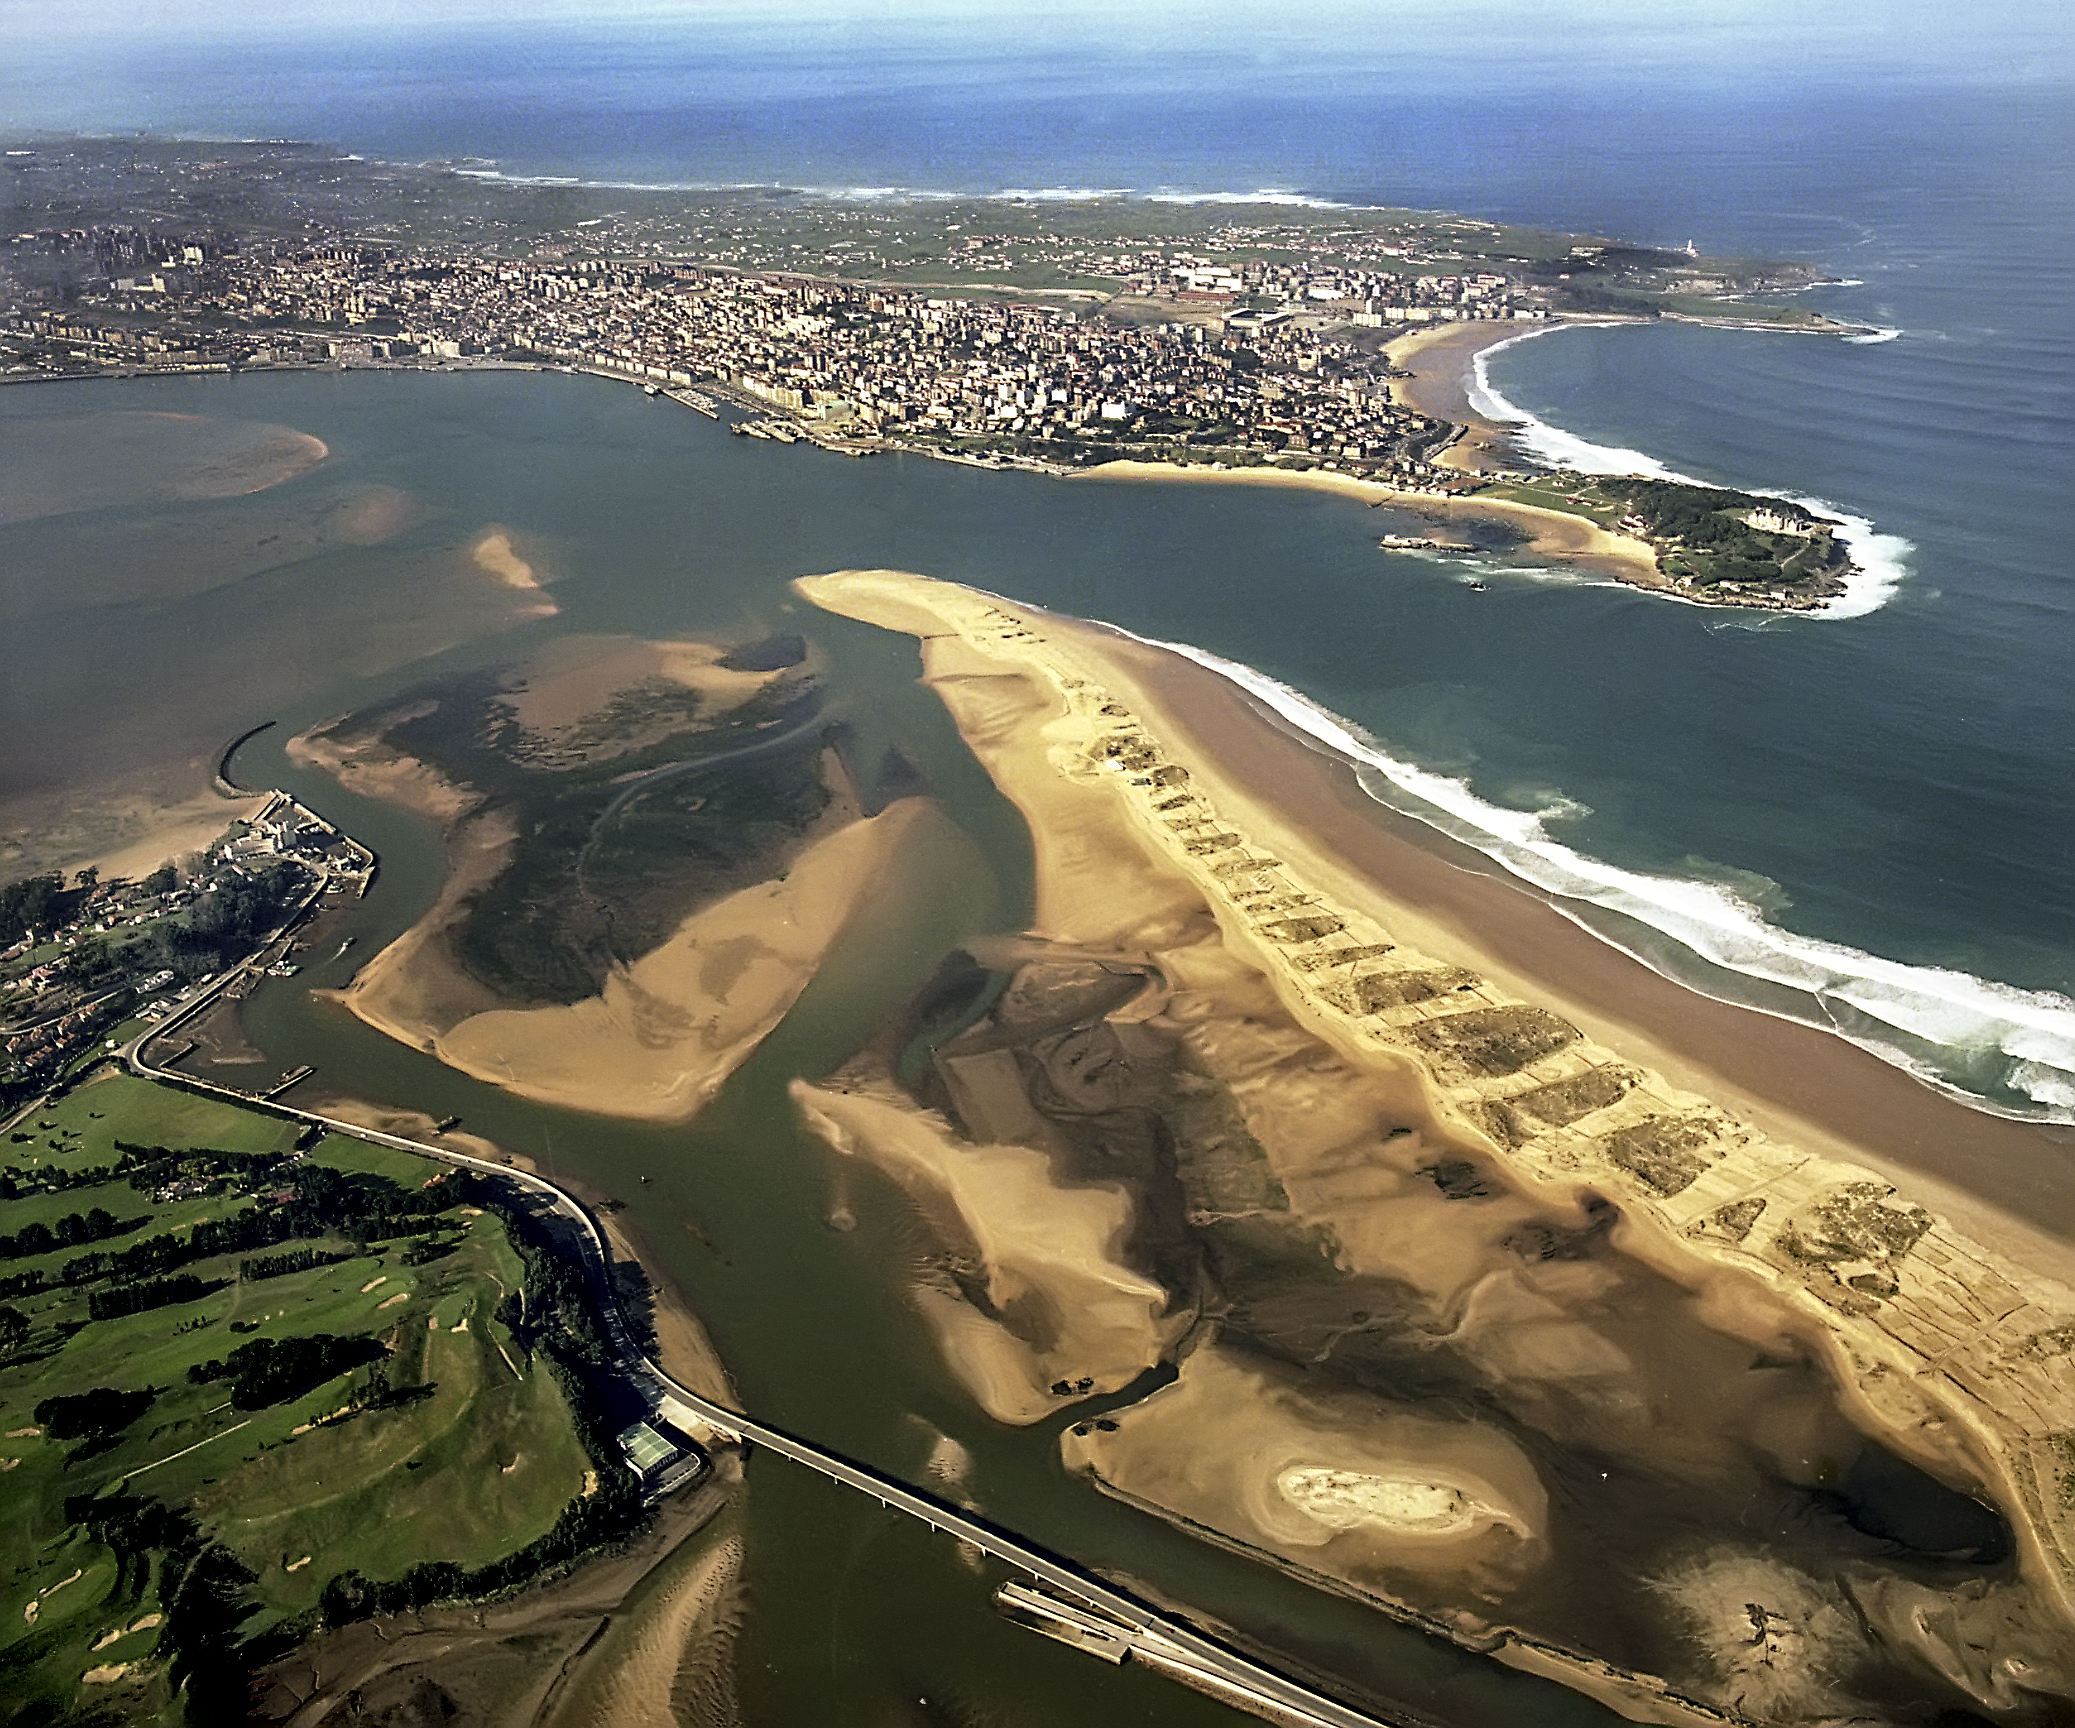
Santander Spain, water, water resources, sky, natural environment, natural landscape, coastal and oceanic landforms, urban design, waterway, landscape, city, horizon, fluvial landforms of streams, shore, spit, beach, bird's eye view, island, coast, headland, air travel, channel, peninsula, cape, ocean, bay, reservoir, aerial photography, inlet, river island, road, suburb, lake, sea, floodplain, travel, sound, tourism, promontory, estuary, tributary, river